Stalag III-A

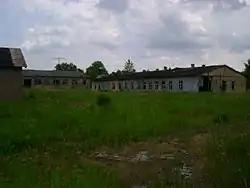
Former headquarters building of Stalag III-A Luckenwalde, 2010

Stalag III-A was a German World War II prisoner-of-war (POW) camp at Luckenwalde, Brandenburg, south of Berlin. It housed Polish, Dutch, Belgian, French, Yugoslav, Russian, Italian, American, Romanian, British and other POWs.